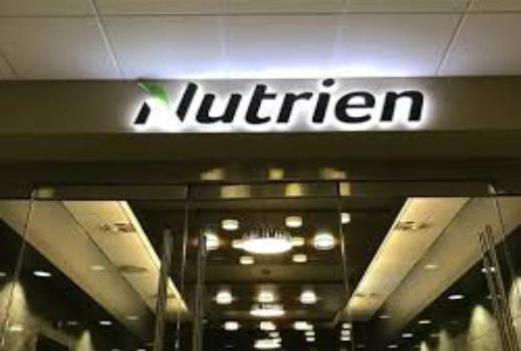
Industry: Food